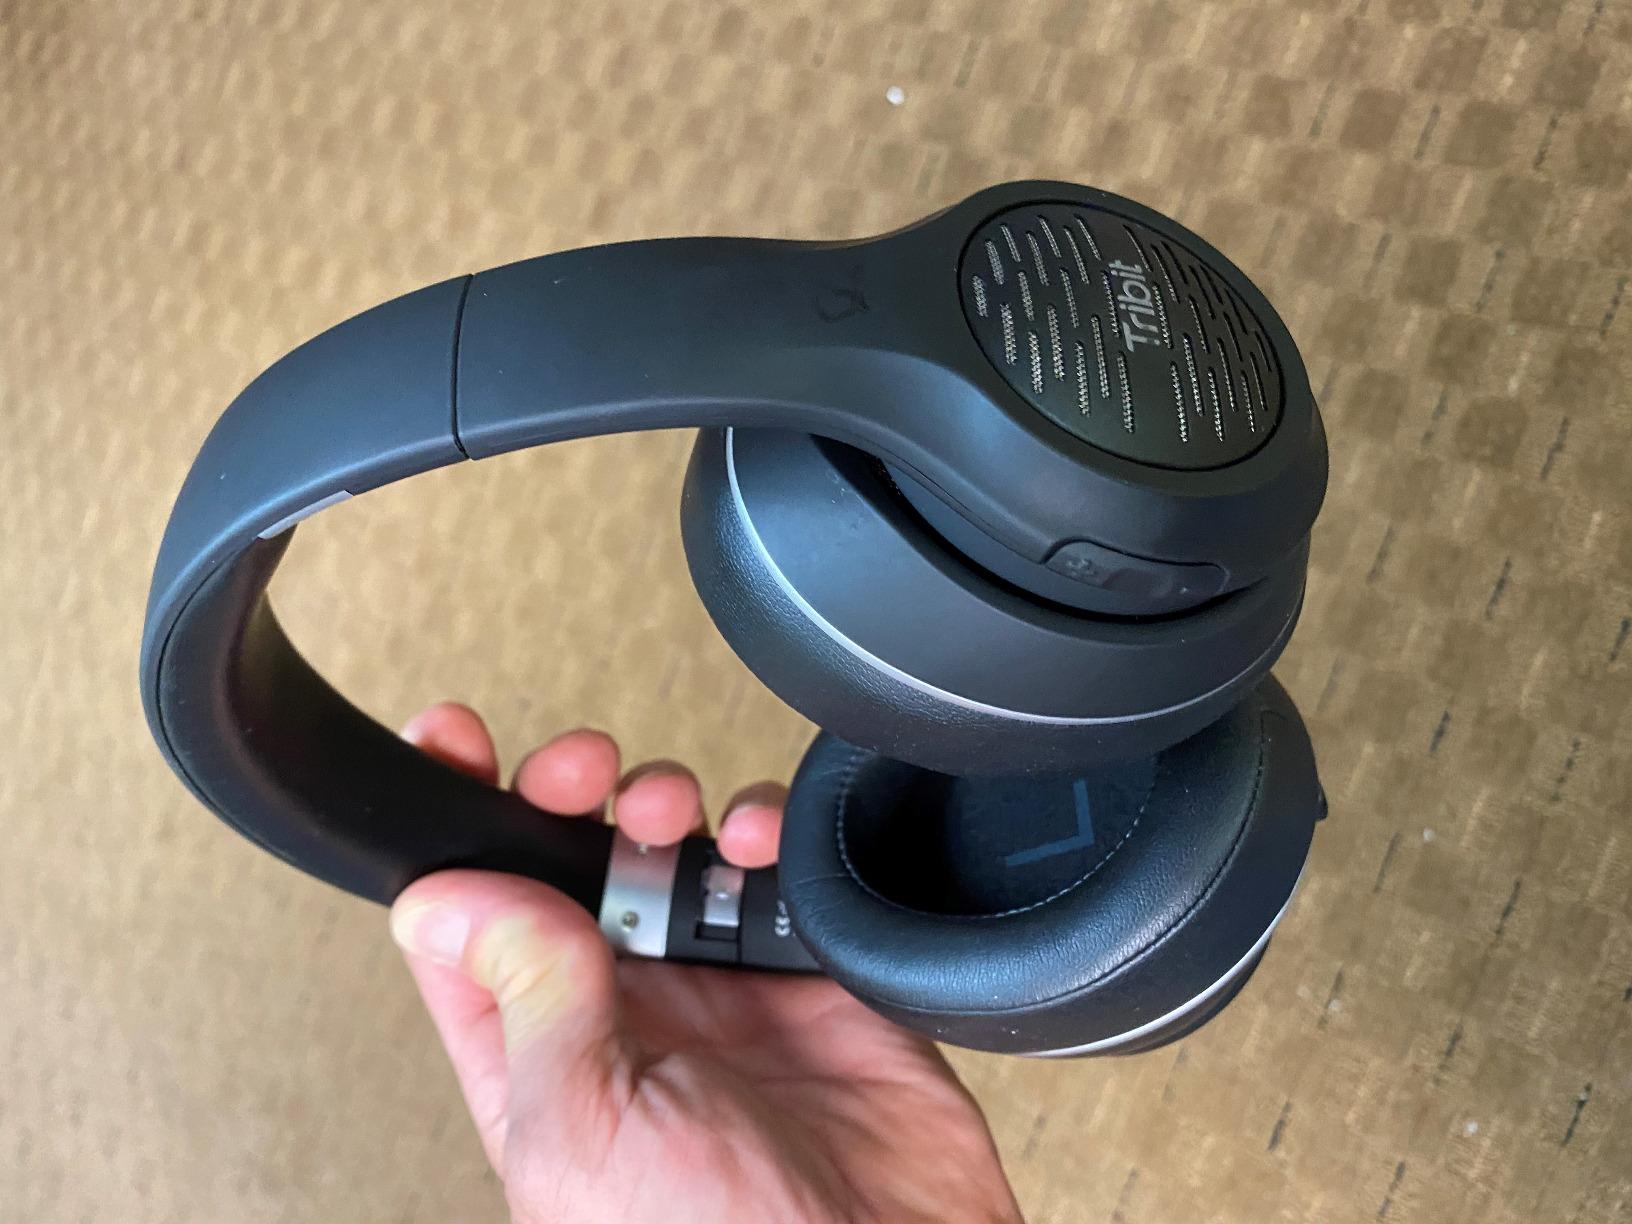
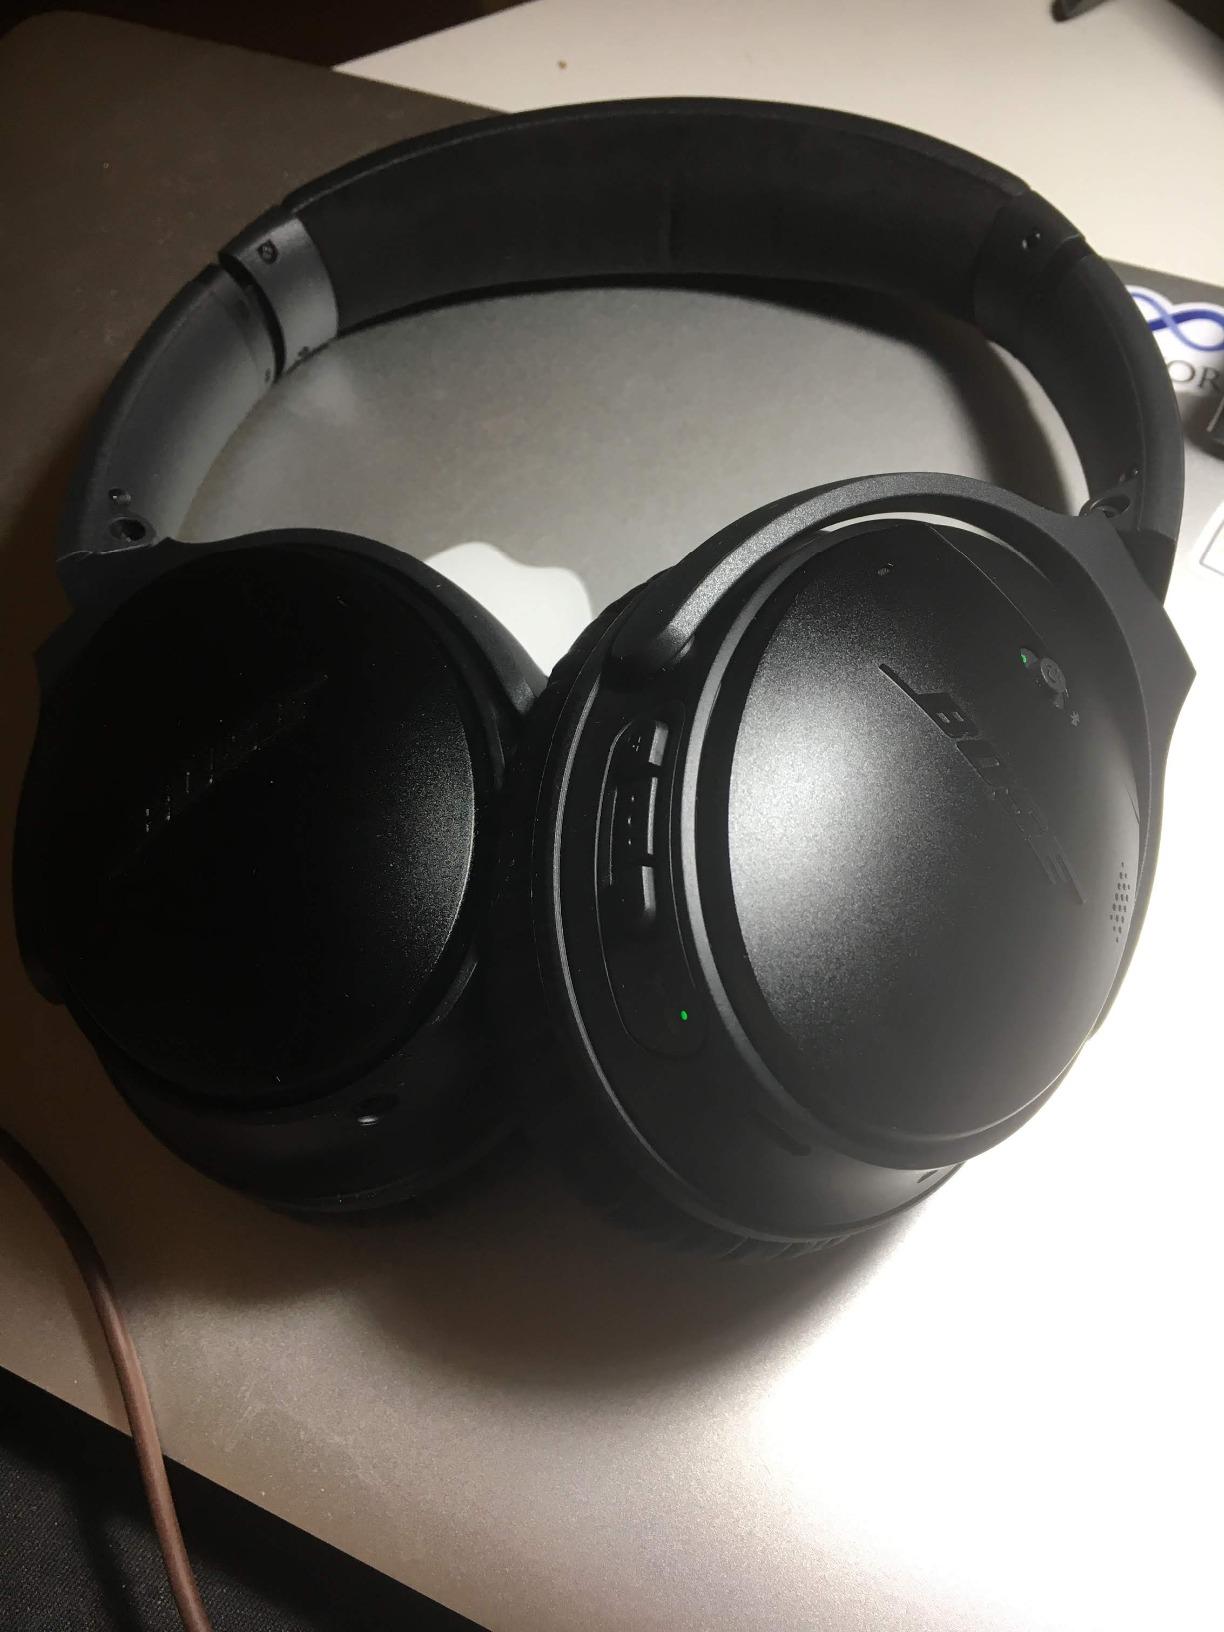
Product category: headphones
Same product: no